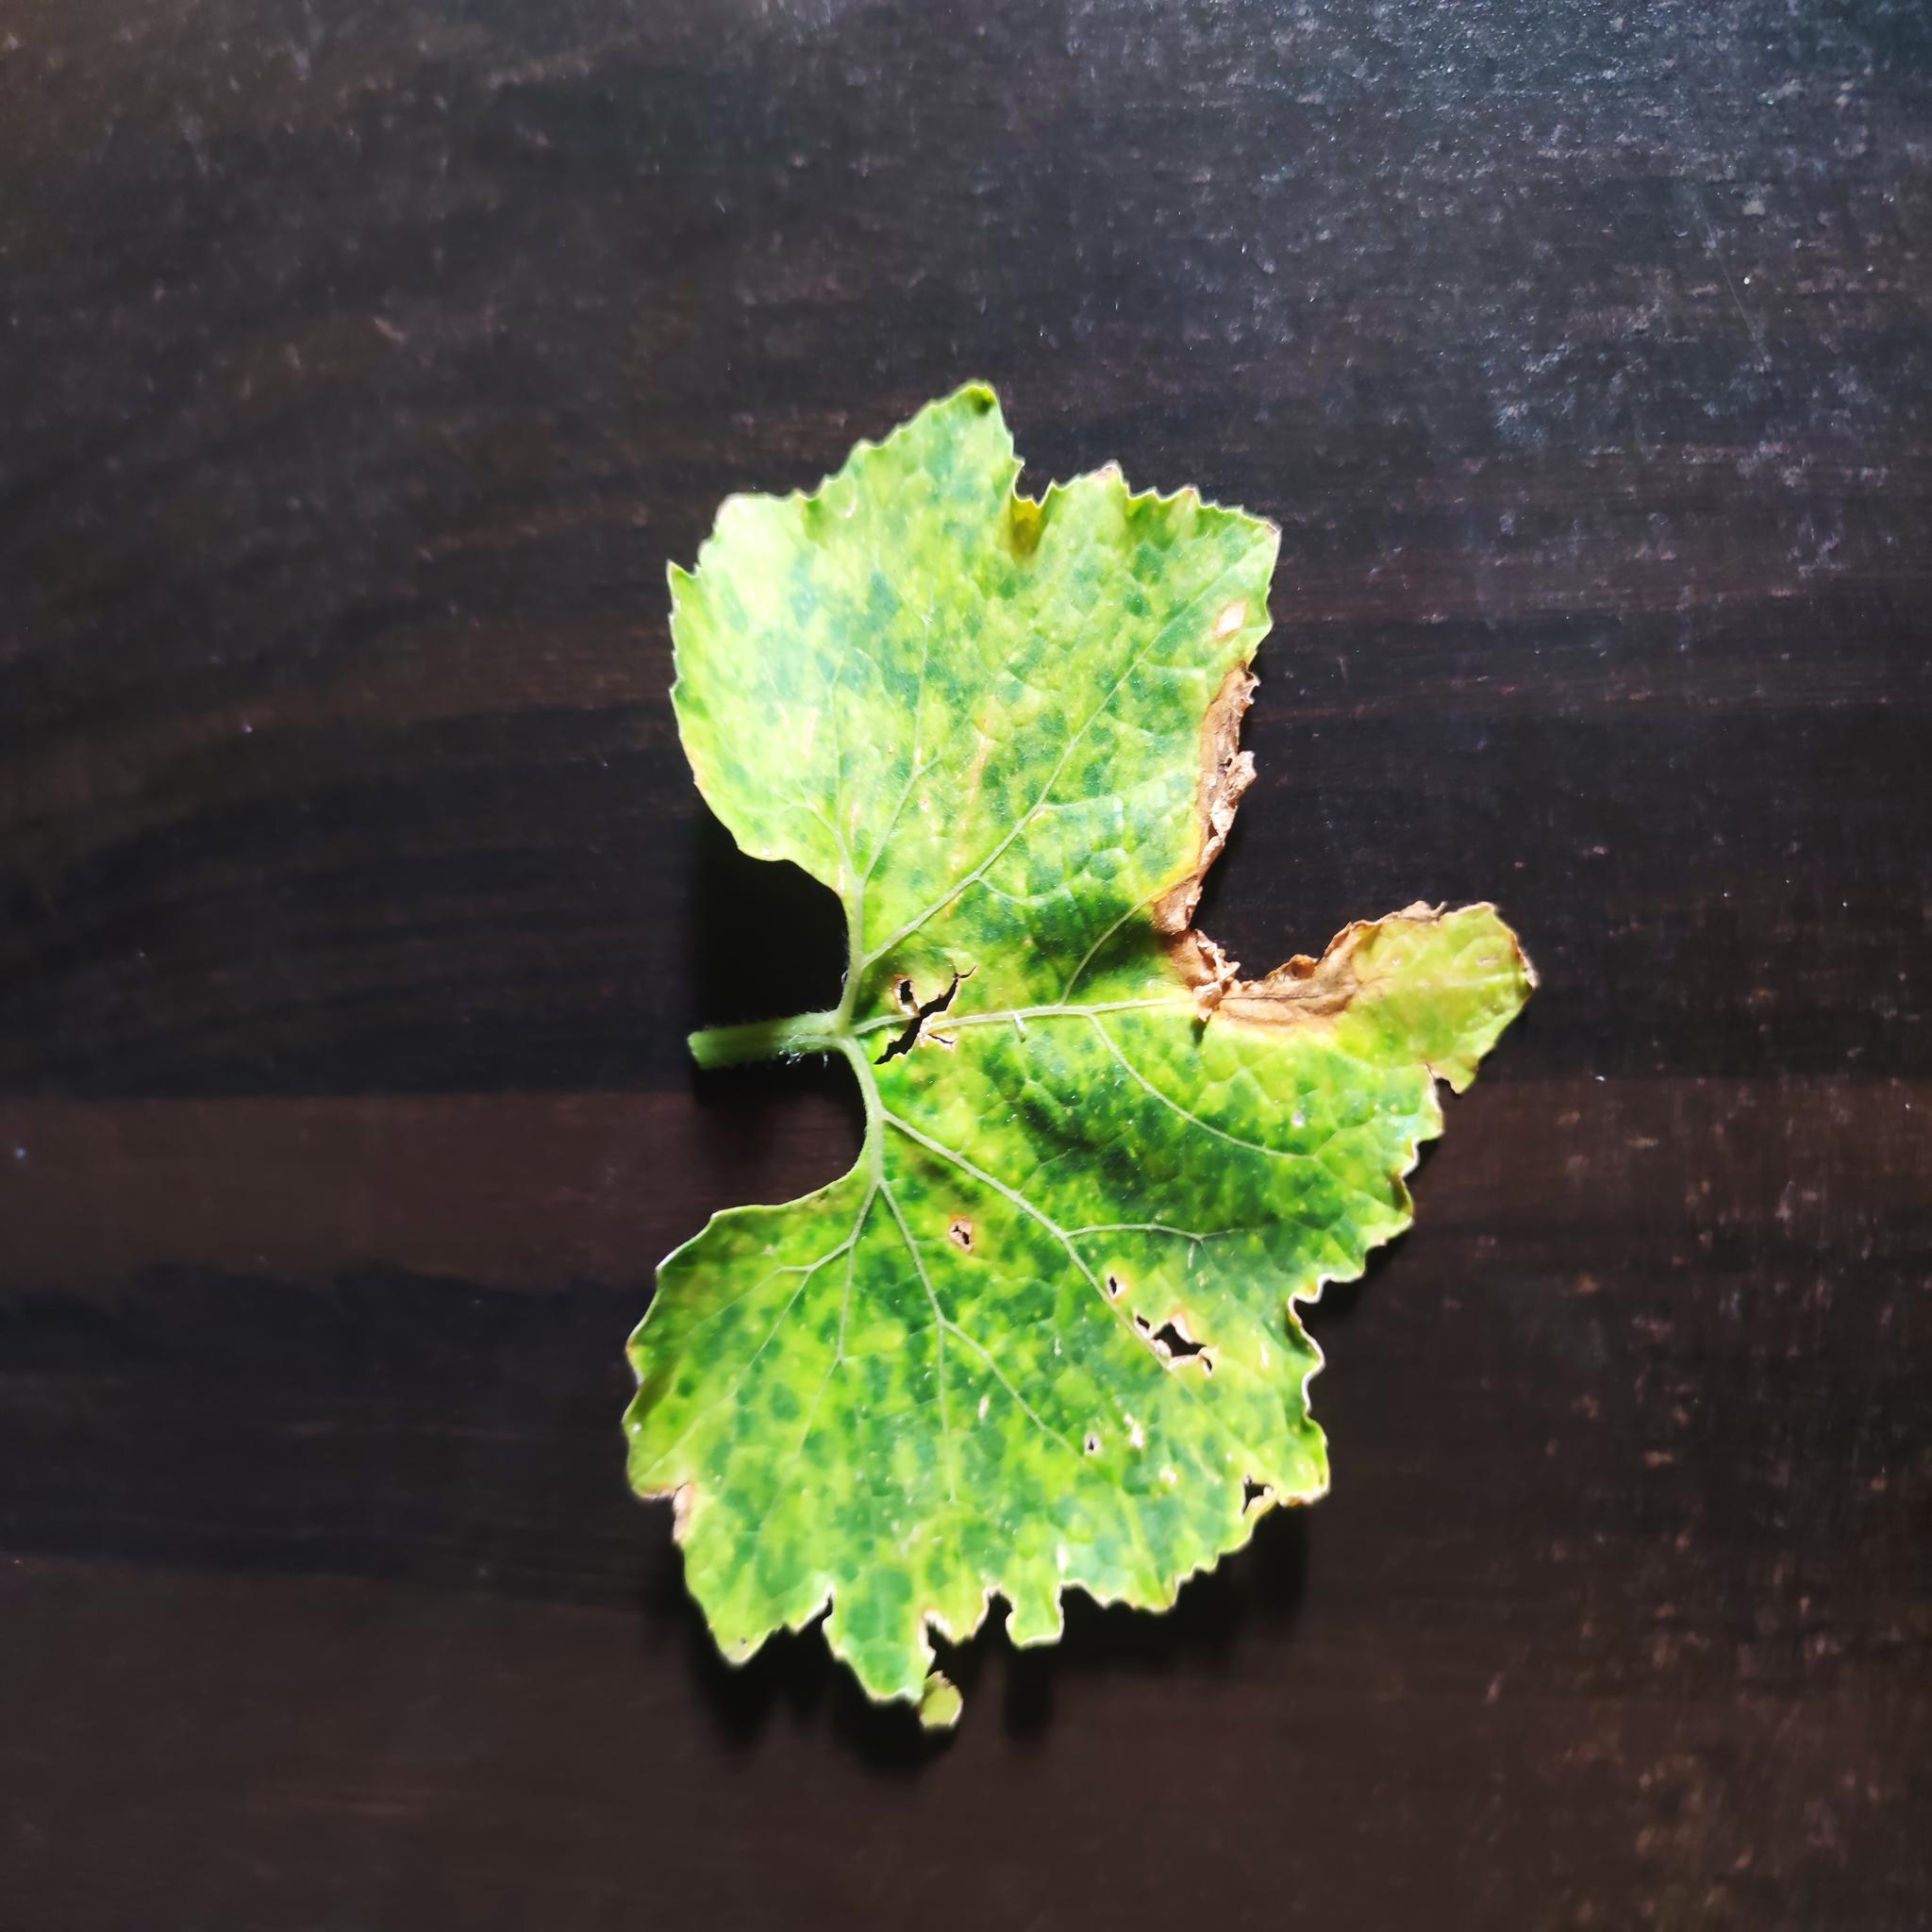
Label: Downy mildew